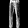
Label: Trouser